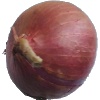
Label: Onion Red 1